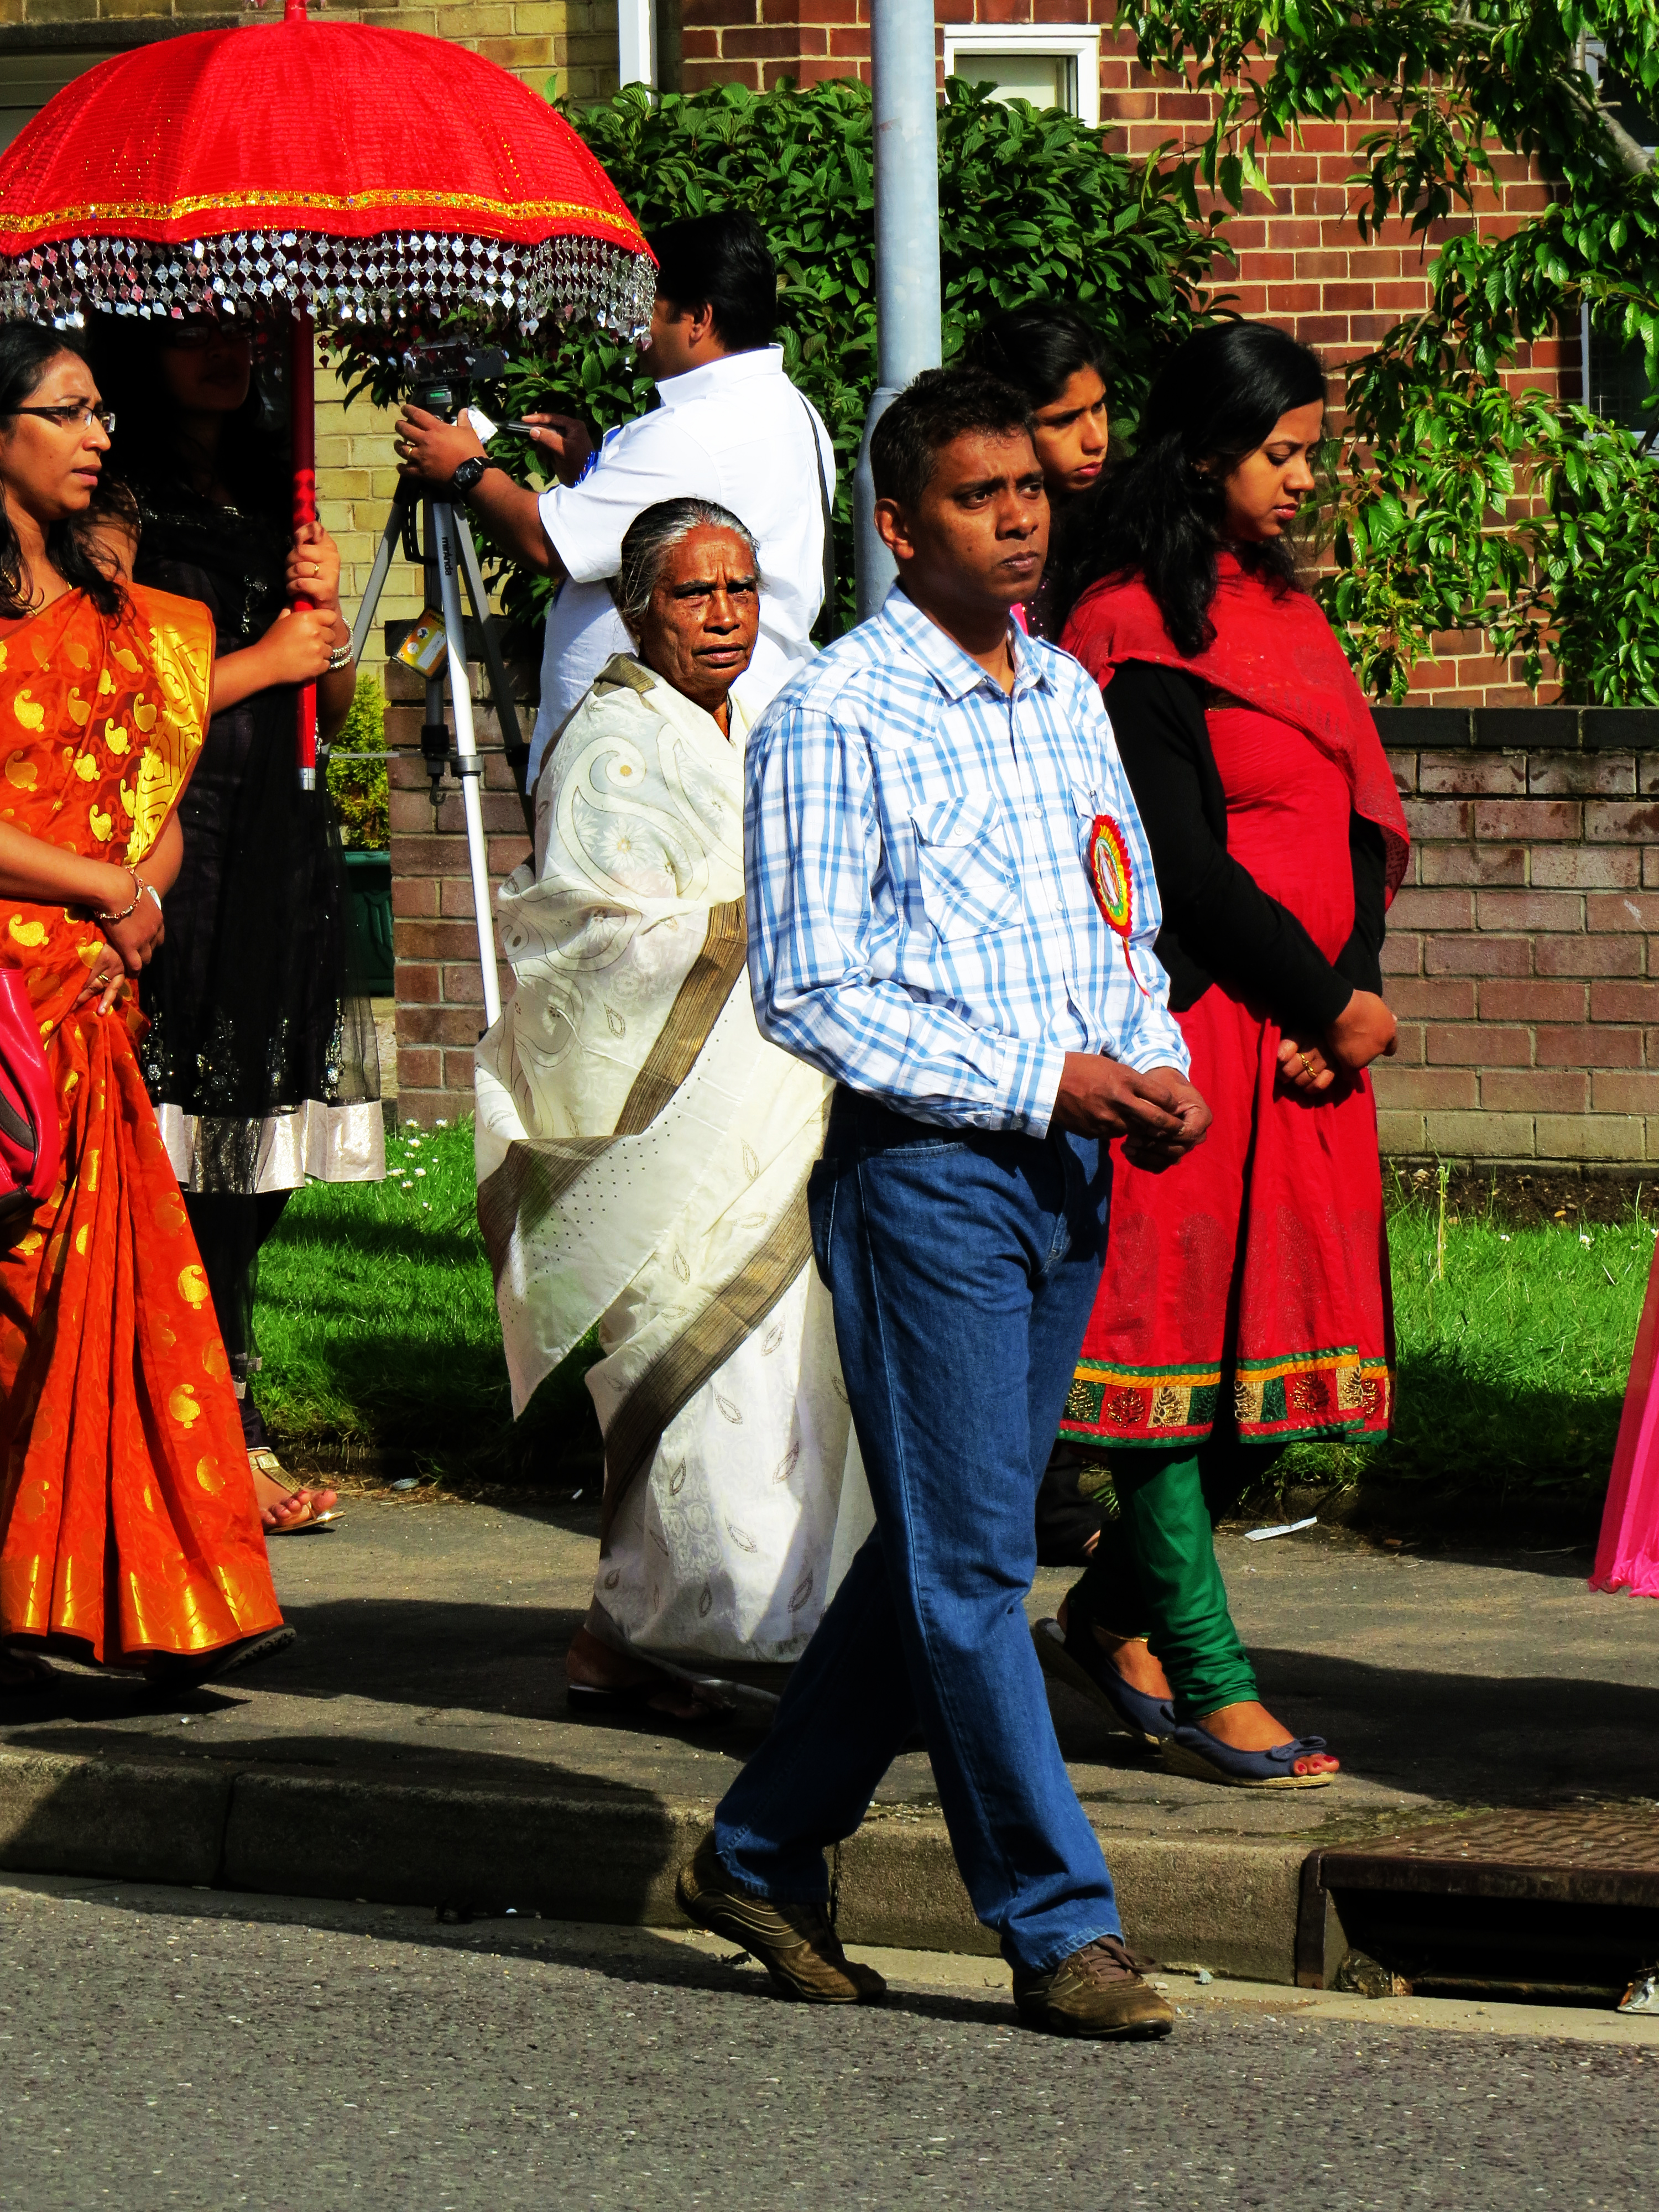
people, street, child, uk, festival, temple, tradition, peterborough, ourladypeaceprocession